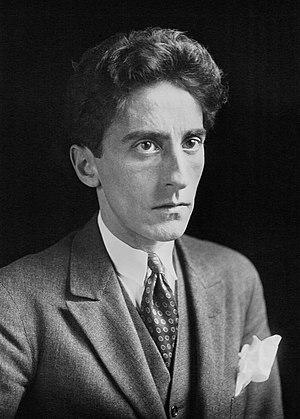
Jean Cocteau (1889-1963), poète, graphiste, dessinateur, dramaturge et cinéaste français, en 1923
Peau d'âne est un film musical français écrit et réalisé par Jacques Demy, sorti en 1970.
Les Enfants terribles est un opéra de chambre dansé pour quatre voix et trois pianos, composé en 1996 par Philip Glass, sur un livret du compositeur, en collaboration avec la chorégraphe américaine Susan Marshall, d’après le roman du même nom de Jean Cocteau paru en 1929 et le film de Jean-Pierre Melville tourné en 1950. Commande du festival de danse Steps organisé par Migros dans plusieurs villes de Suisse, c'est le dernier volet d'une trilogie en hommage au poète français après Orphée et La Belle et la Bête. La première mondiale de l'œuvre a eu lieu le 18 mai 1996 à Zoug sous la direction de Karen Kamensek.
Jean Cocteau, né le 5 juillet 1889 à Maisons-Laffitte et mort le 11 octobre 1963 dans sa maison de Milly-la-Forêt, est un poète, graphiste, dessinateur, dramaturge et cinéaste français. Il est élu à l'Académie française en 1955.
Le bassin d’Arcachon est une lagune mésotidale située dans les Landes de Gascogne, en Gironde, entre les villes de La Teste-de-Buch au sud, Lège-Cap-Ferret à l’ouest et le delta de la Leyre à l’est. Lui seul interrompt le cordon dunaire de 250 km de la Côte d’Argent, qui s'étend de l’estuaire de la Gironde à l'embouchure de l'Adour. À la différence des grands lacs landais, il est largement ouvert sur l’océan Atlantique par l’intermédiaire des passes du bassin d’Arcachon et constitue une petite mer intérieure de 155 km² à marée haute et de 40 km² à marée basse. On y pratique l’ostréiculture, la pêche et la navigation de plaisance. Depuis le 8 juin 2014, il abrite le parc naturel marin du bassin d'Arcachon.